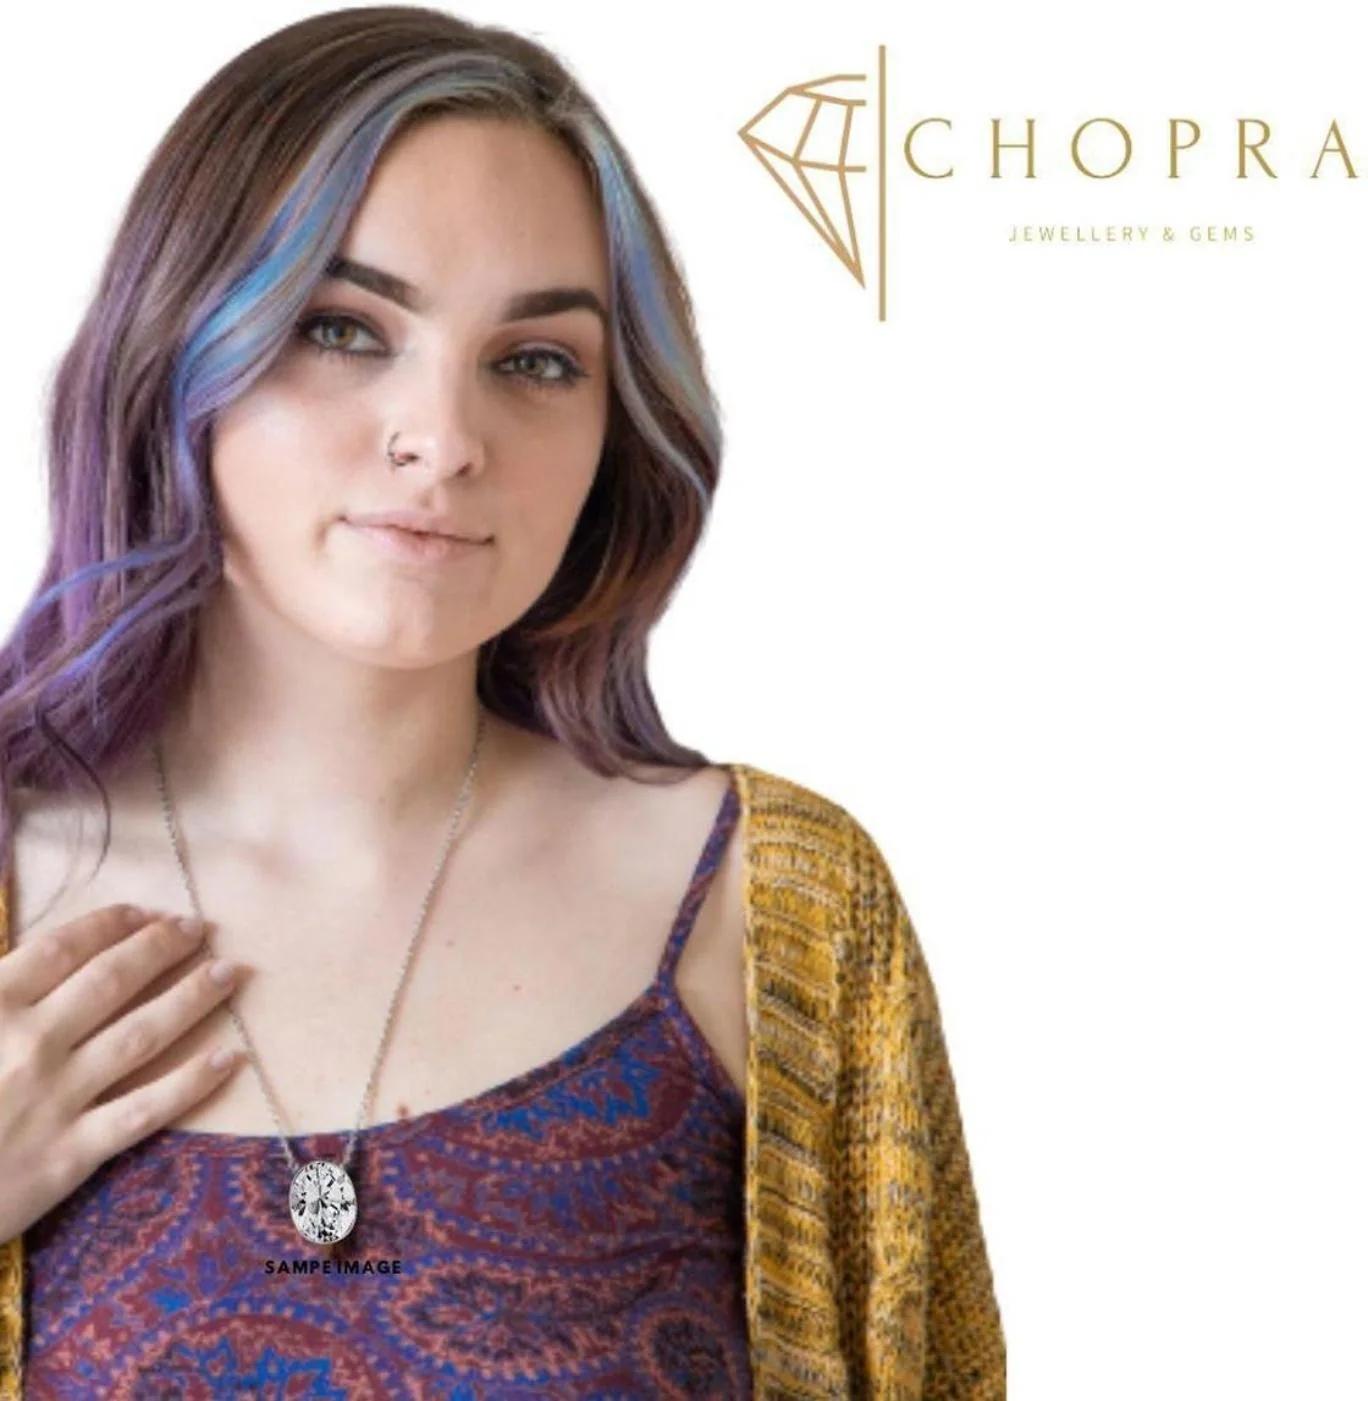
Chopra Gems Brass Pendant White (Pendant_RDC68)
Type: Necklaces & Pendants
Brand: Chopra Gems & Jewellery
Price: Rs. 499
Chopra Gems
Features: Type pendant,Color white,Material brass
Included: Pendant